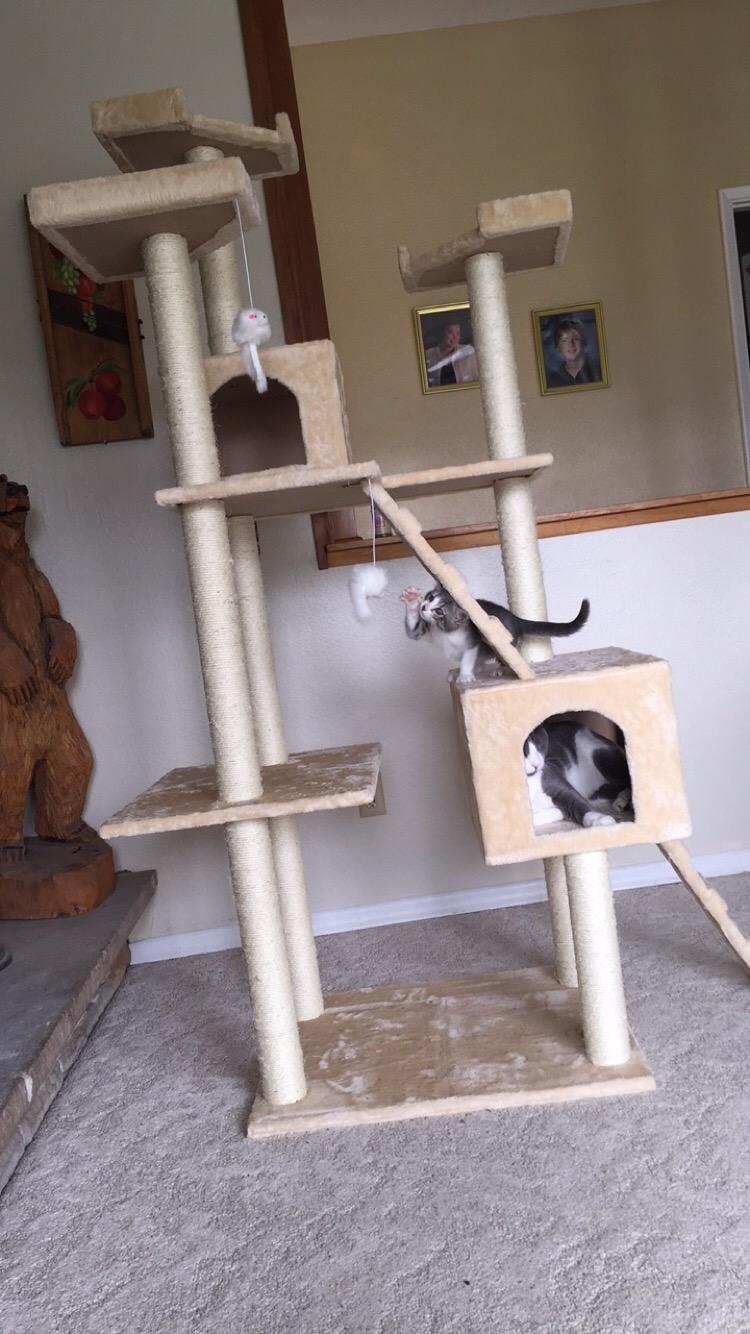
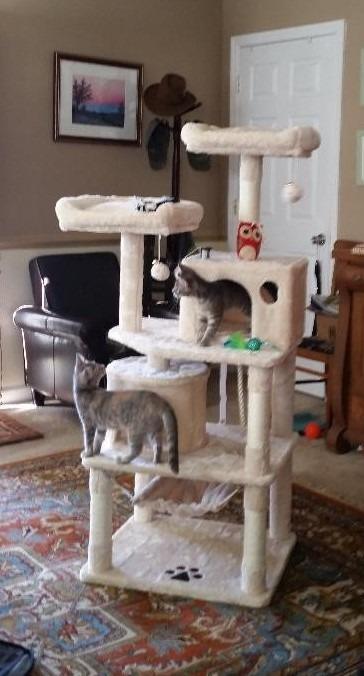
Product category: items_cat tree
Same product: no